Omar Oraby

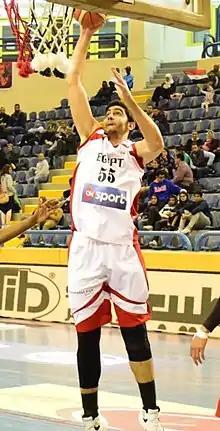
Oraby with Egypt in 2017

Omar Tarek Saiid Oraby (born 8 September 1991) is an Egyptian basketball player for Al Ahly and the Egyptian national team. Standing at , he plays as center.